Pontus Fürstenberg

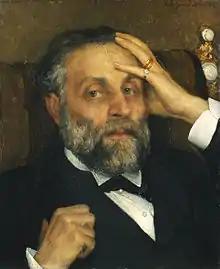
Portrait of Fürstenberg by Ernst Josephson

Pontus Fürstenberg (4 October 1827 – 10 April 1902) was a Swedish art collector and merchant from a Jewish family. He was married to Göthilda Magnus.